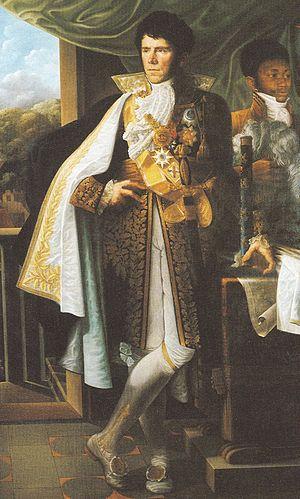
Jean Baptiste Couvelet, né le 20 novembre 1772 à Charleville et mort le 6 septembre 1830 à Mézières, est un peintre miniaturiste français.
Jean-Baptiste Dumonceau de Bergendal, né le 7 novembre 1760 à Bruxelles et mort le 29 décembre 1821 à Forest, est un général originaire des Pays-Bas autrichiens au service alternativement de la France et des Pays-Bas.